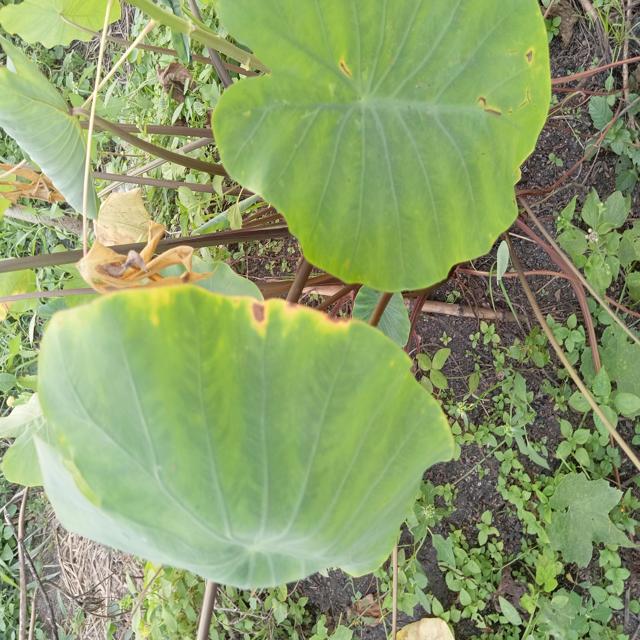
Label: Mid_Blight